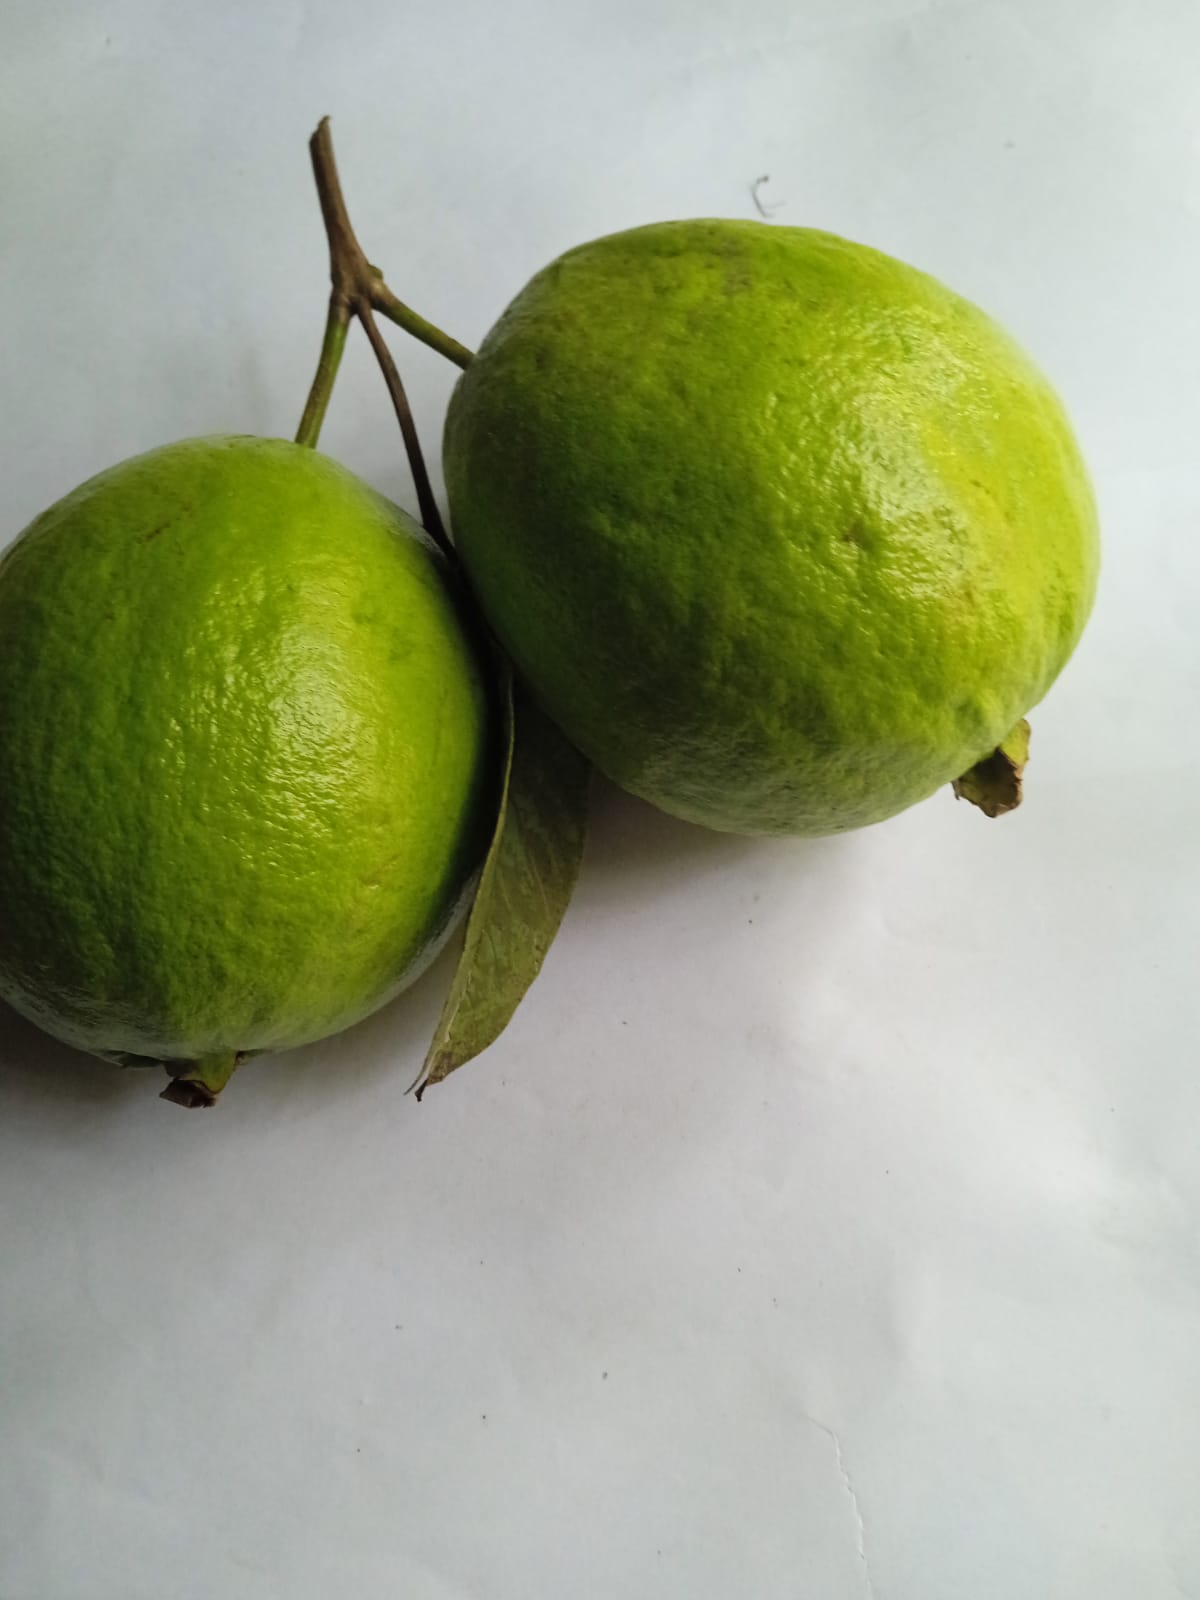
Fruit: guava
Condition: fresh